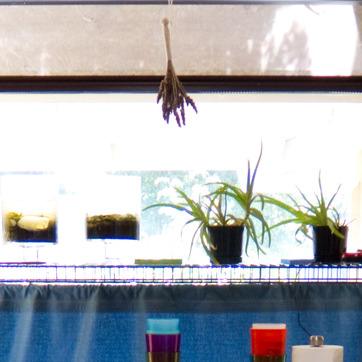
Material: glass